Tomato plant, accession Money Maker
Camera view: bottom (45 deg); turntable rotation: 240 degrees
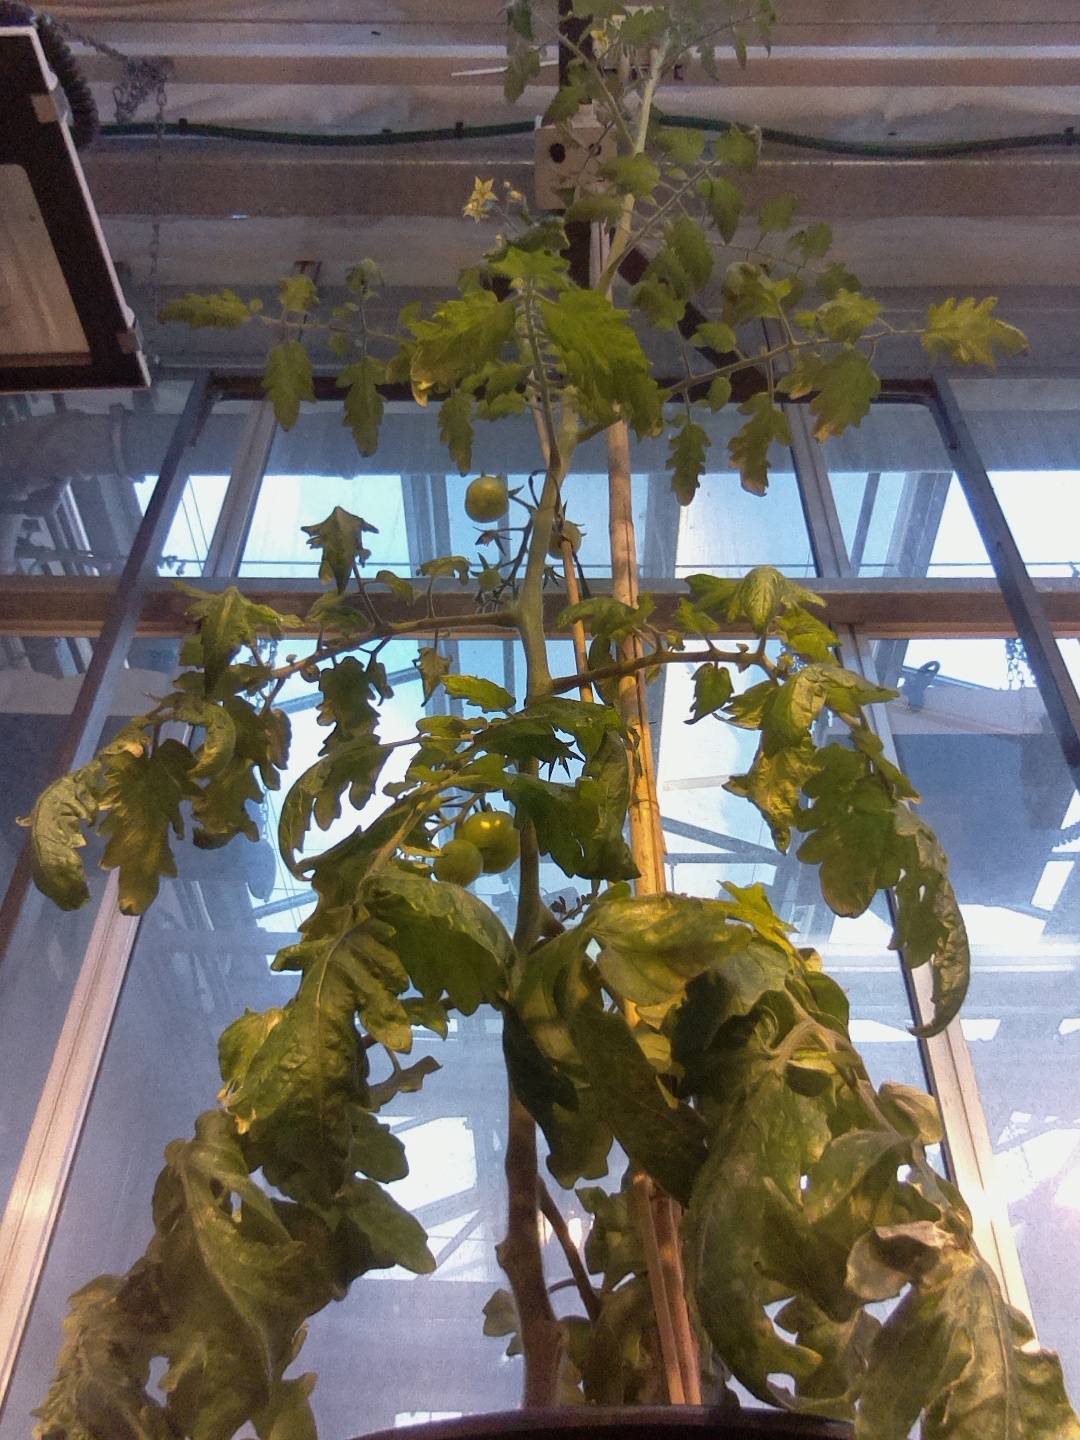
BBCH growth stage 75: 50%-60% of final fruit size